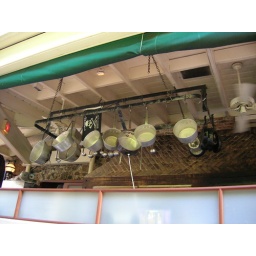
I love hanging pot racks, and this was great out in the open market of Charlotte Amalie.